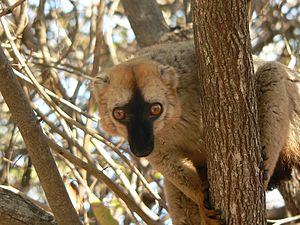
Toutes les espèces de lémuriens sont des primates strepsirrhiniens endémiques de Madagascar. Elles vont du Microcèbe de Mme Berthe, le plus petit primate du monde, jusqu'à l'Indri. Toutefois, les espèces récemment éteintes avaient une taille beaucoup plus grande. En 2010, cinq familles, 15 genres et 101 espèces et sous espèces de lémuriens sont officiellement reconnus. Sur les 111 espèces et sous-espèces, l'Union internationale pour la conservation de la nature en classe huit comme en danger critique d'extinction, 18 en danger, 15 vulnérables, quatre quasi menacées, huit de préoccupation mineure, 41 sont considérées de données insuffisantes, et sept n'ont pas encore été évaluées. Entre 2000 et 2008, 39 nouvelles espèces ont été décrites et neuf autres taxons sont redevenus valides.